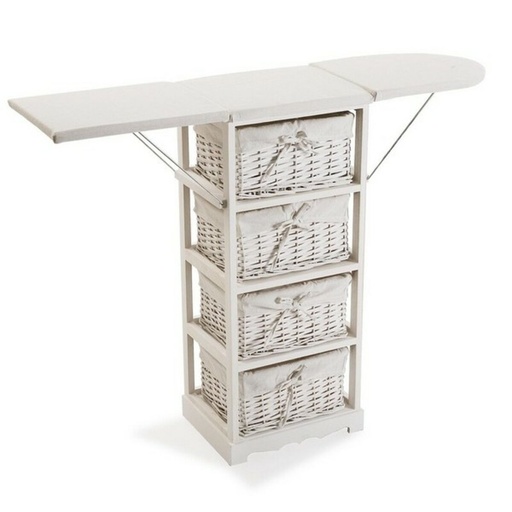
Stoom strijkbout Basic Wit Hout (30 x 85 x 110 cm)
Als je op zoek bent naar huishoudelijke apparaten tegen de beste prijzen, mis dan de Stoom strijkbout Basic Wit Hout (30 x 85 x 110 cm) niet, samen met een uitgebreide selectie van kleine huishoudelijke apparaten! Materiaal: Hout Afmetingen ong.: 30 x 85 x 110 cm Kleur: Wit Lades: 4 lades Soort: Strijkplank General Product Safety Regulations information: Versa Home SA Carretera Bilbao-Galdácano, 32 - (48004) Bilbao 48004 - Bilbao +34944341400 info@versa-home.es https://www.versa-home.es/
Brand: Versa
Category: Home & Garden > Household Appliances > Laundry Appliances > Irons & Ironing Systems > Ironing Systems